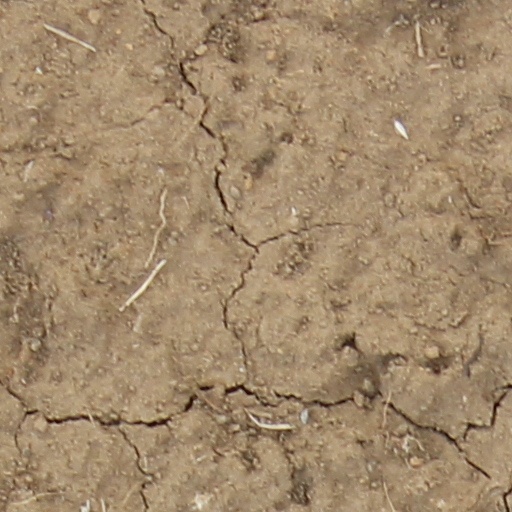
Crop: wheat